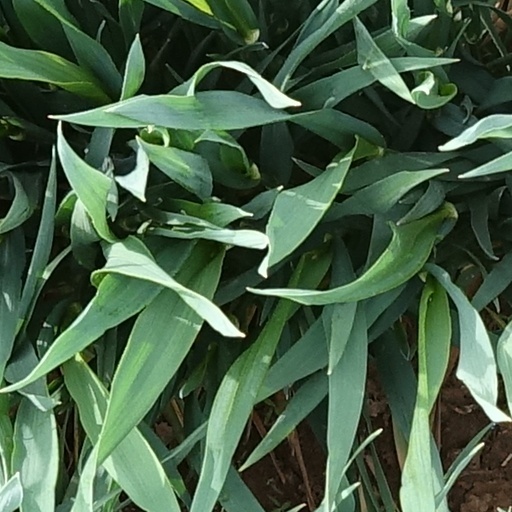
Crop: wheat